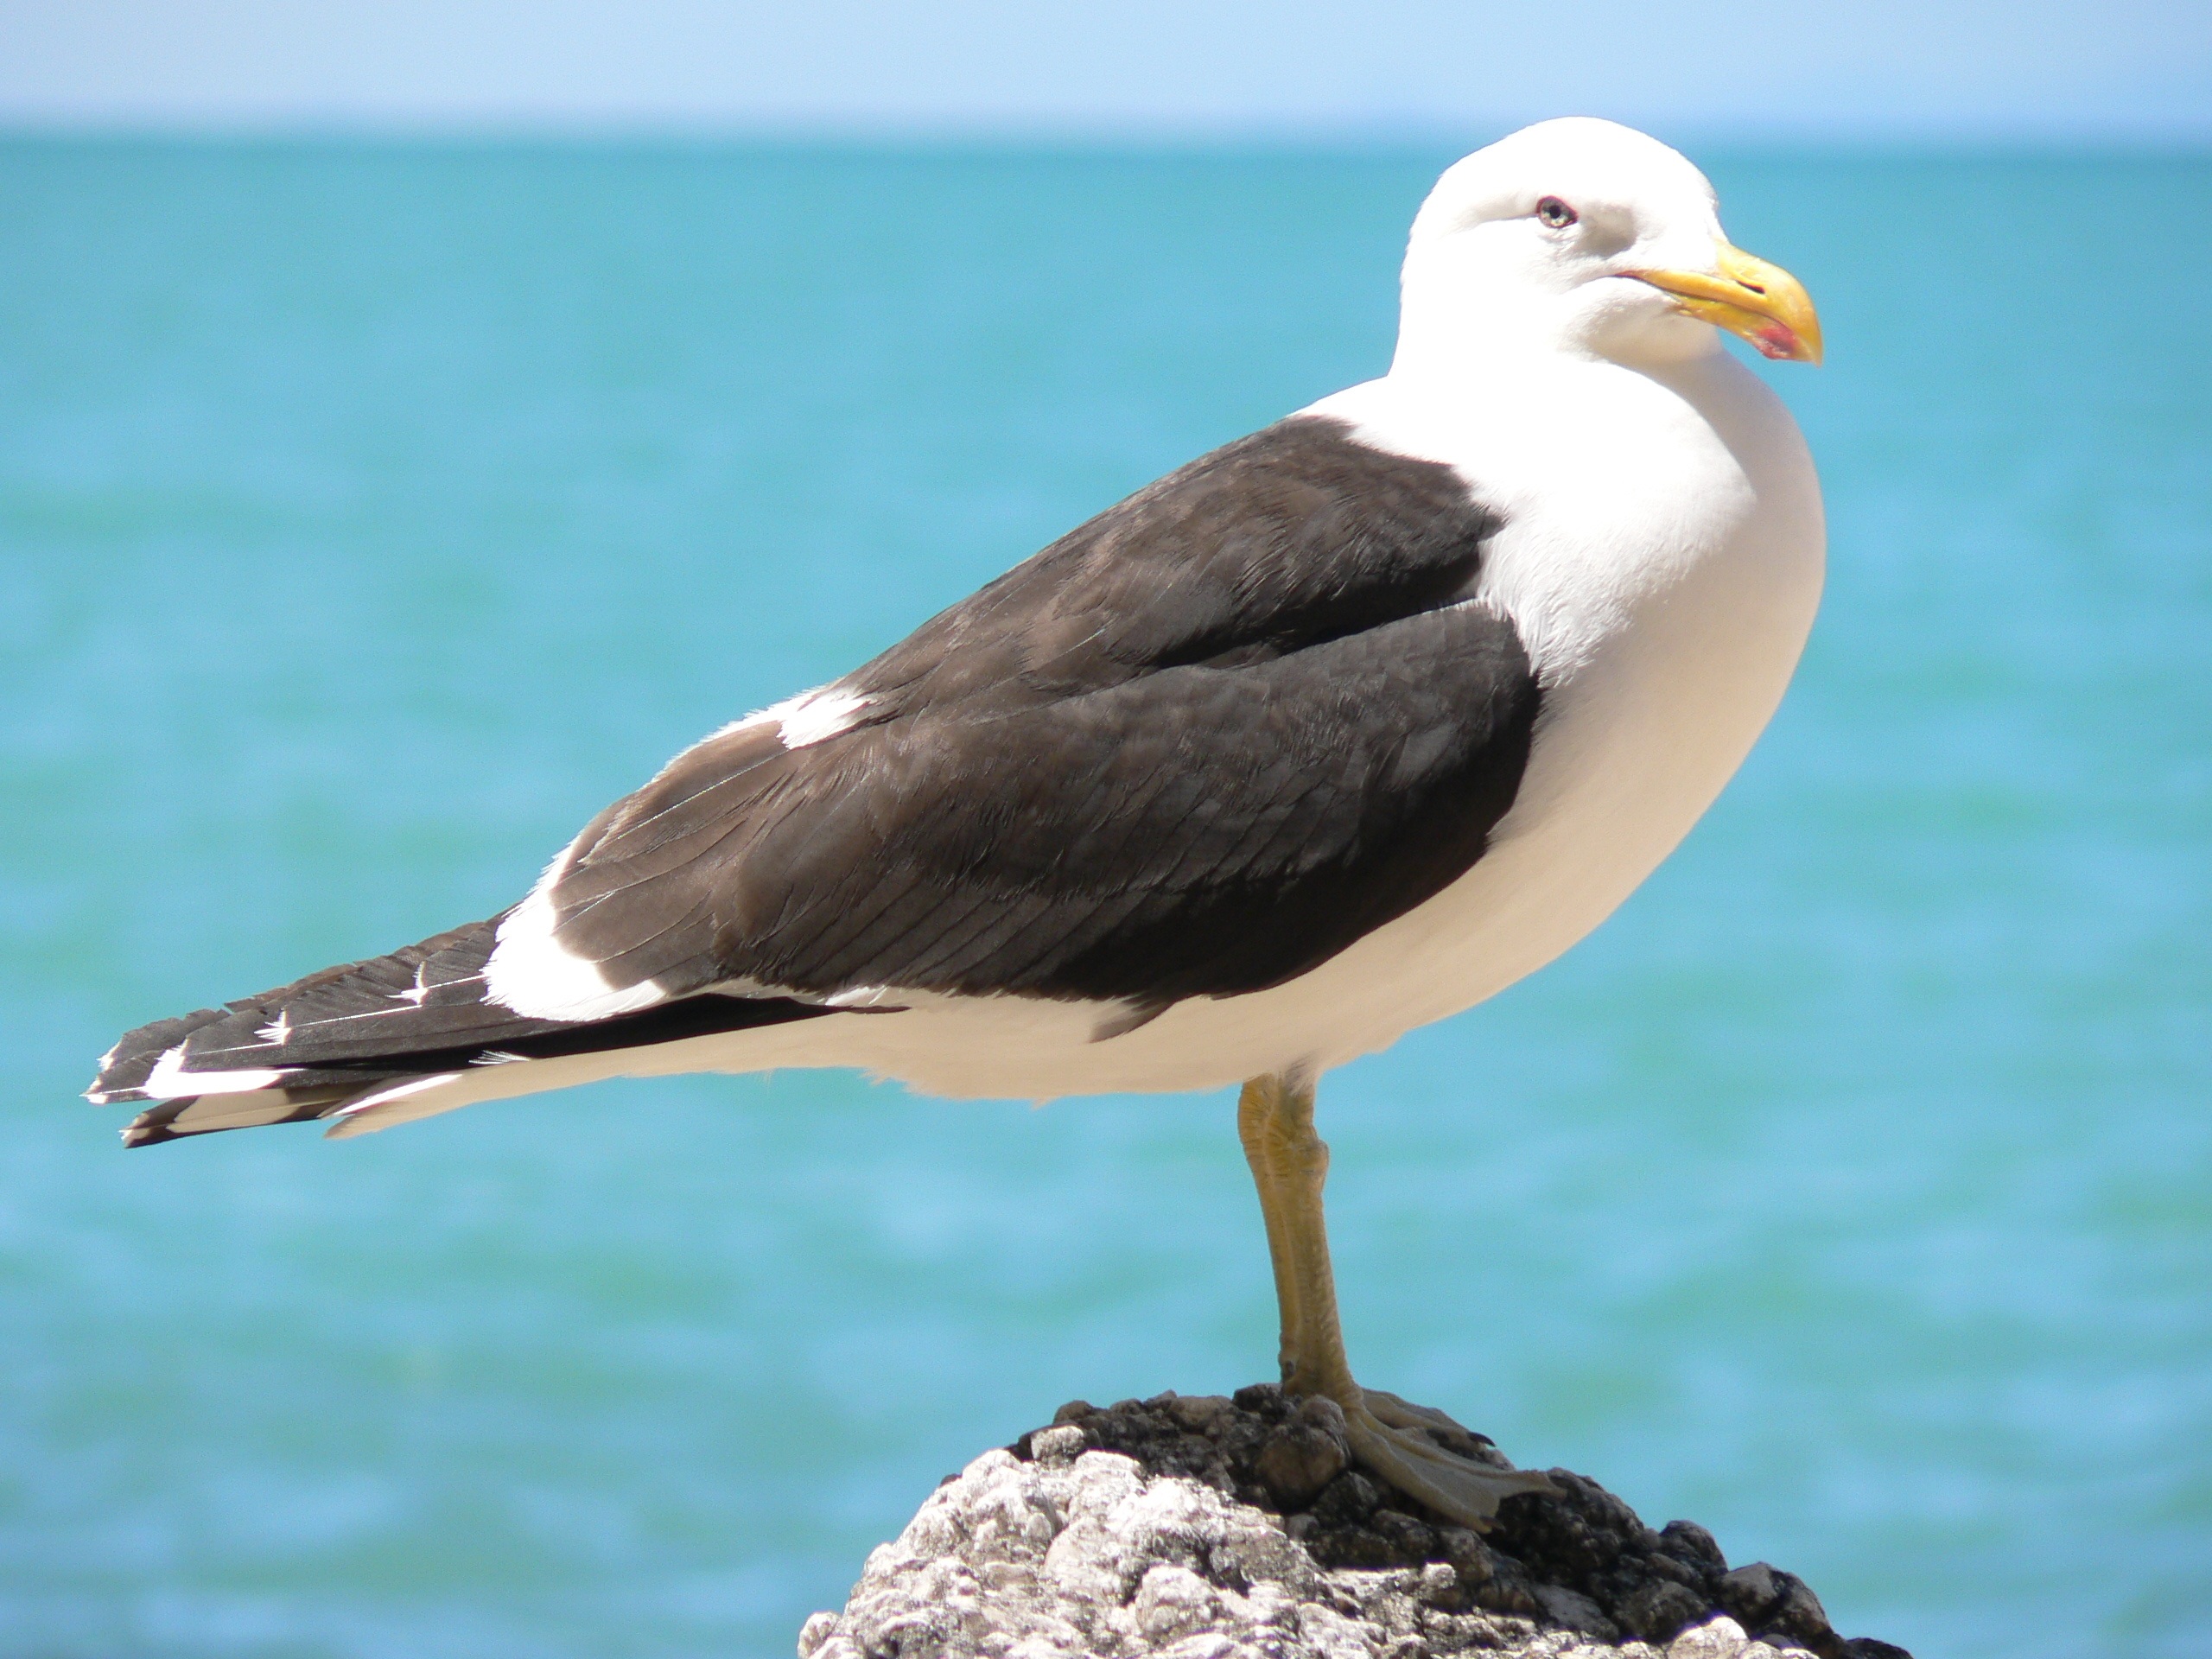
beach, sea, water, nature, ocean, bird, seabird, seagull, seaside, wildlife, gull, beak, fauna, vertebrate, albatross, shorebird, charadriiformes, european herring gull, great black backed gull